She's My Knight

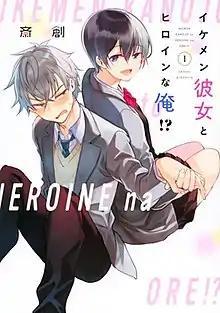
First volume cover

is a Japanese manga series written and illustrated by . It was serialized in Kodansha's "Palcy" manga website and app from October 2019 to September 2022.